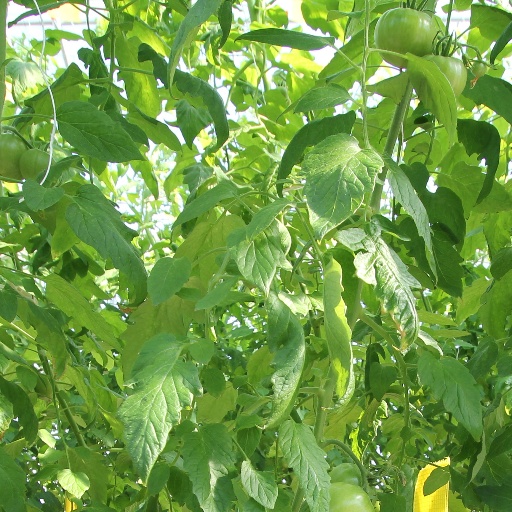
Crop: tomato